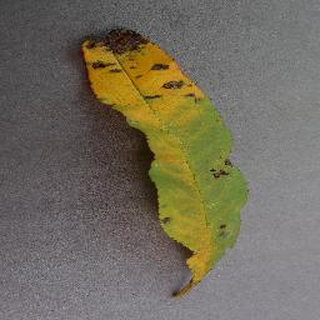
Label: peach_bacterial_spot